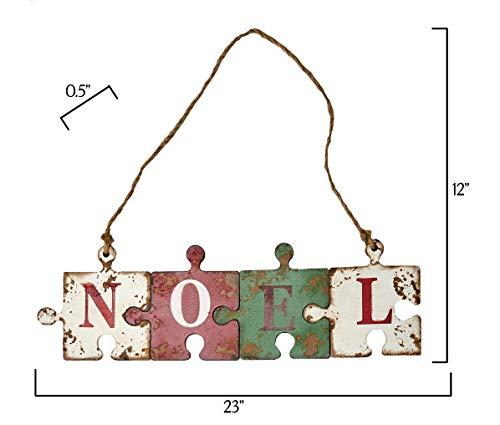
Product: Worth Imports 23" Wooden Noel Puzzle Sign, WhiteRedGreenCream
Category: Toys & Games | Puzzles | Jigsaw Puzzles
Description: Model Number: 8933.
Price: $30.00
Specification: ProductDimensions:0.5x23x12inches|ItemWeight:1.36pounds|ShippingWeight:1.76pounds(Viewshippingratesandpolicies)|Manufacturer:WorthImports|ASIN:B07S2GRSRM|Itemmodelnumber:8933